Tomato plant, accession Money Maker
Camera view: tilt-top (135 deg); turntable rotation: 120 degrees
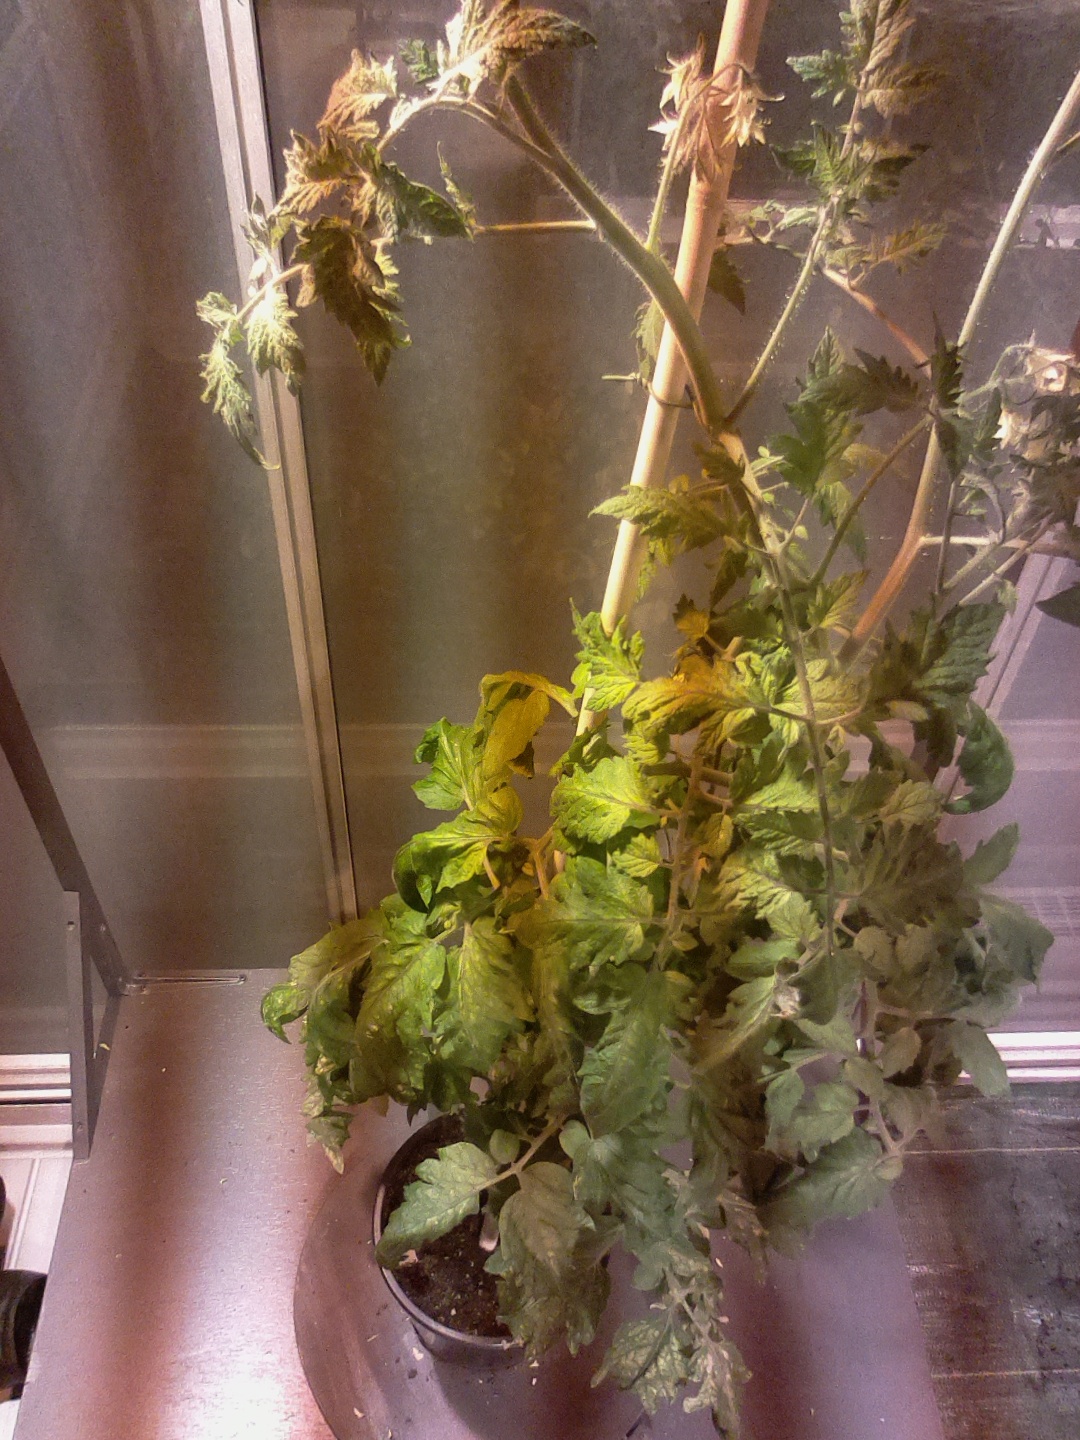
BBCH growth stage 69: End of flowering, 90%-100% of flowers open, more petals falling